African pompano

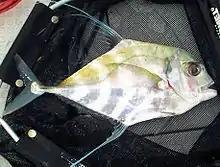
A subadult African pompano taken off Ghana

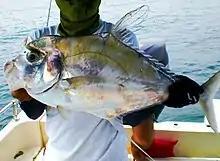
African pompano caught off of Guadalcanal

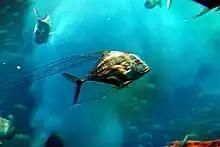
Alectis ciliaris in an aquarium in Abu Dhabi

The large size and good table fare offered by the African pompano have made the species popular with both recreational and commercial fishermen, although different sources rate the flesh quality differently. The species has been implicated in a number of ciguatera cases, suggesting larger fish should probably not be consumed. The attractive appearance of juveniles make them possible aquarium fish, but they do not survive well in captivity.